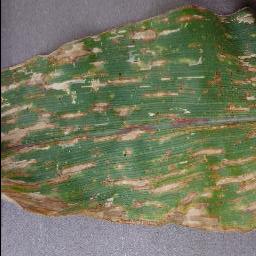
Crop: corn
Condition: (maize)_cercospora_spot_gray_spot